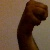
The image shows a hand gesture representing the letter 'M' in Indian Sign Language.